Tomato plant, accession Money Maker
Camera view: vertical (180 deg); turntable rotation: 210 degrees
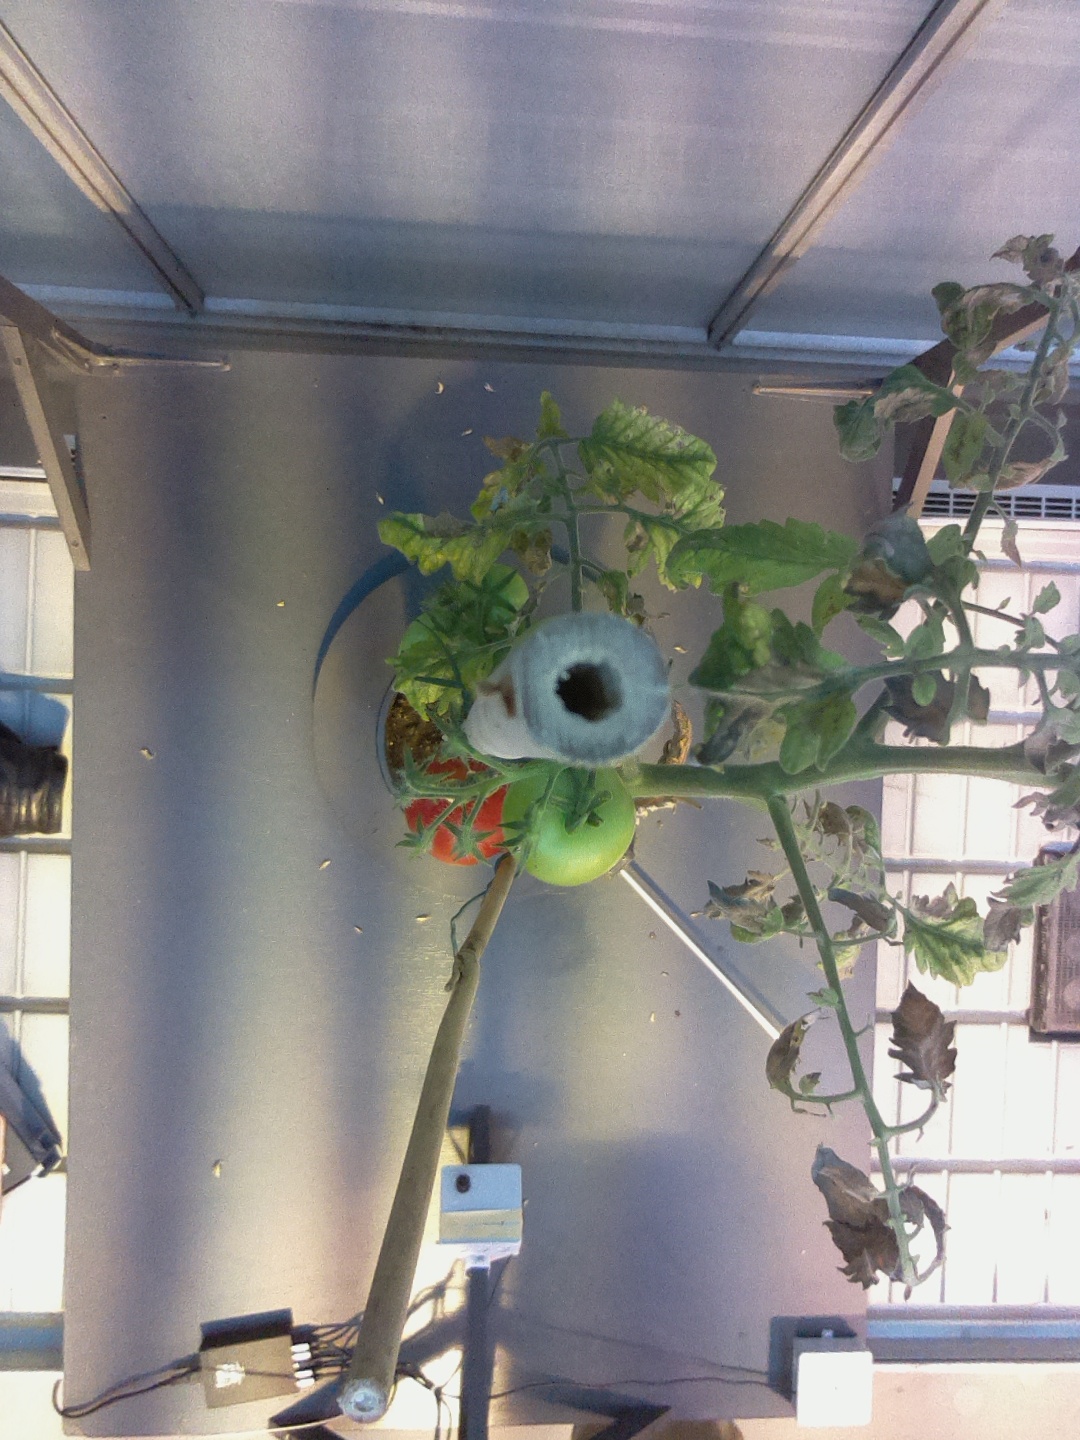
BBCH growth stage 83: 30%-40% of fruits show typical fully ripe color